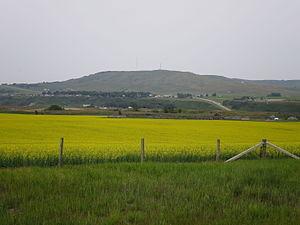
Longview est un village de Foothills Nᵒ 31, situé dans la province canadienne d'Alberta.